Climate change in Italy

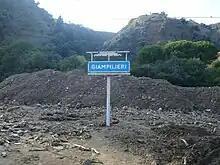
2009 Messina floods and mudslides

All ecosystems throughout Italy are being affected by climate change as a result of warming temperatures and increased precipitation. Droughts and wildfires caused by increased temperatures damage ecosystems leading to a cycle of destruction every warm season.